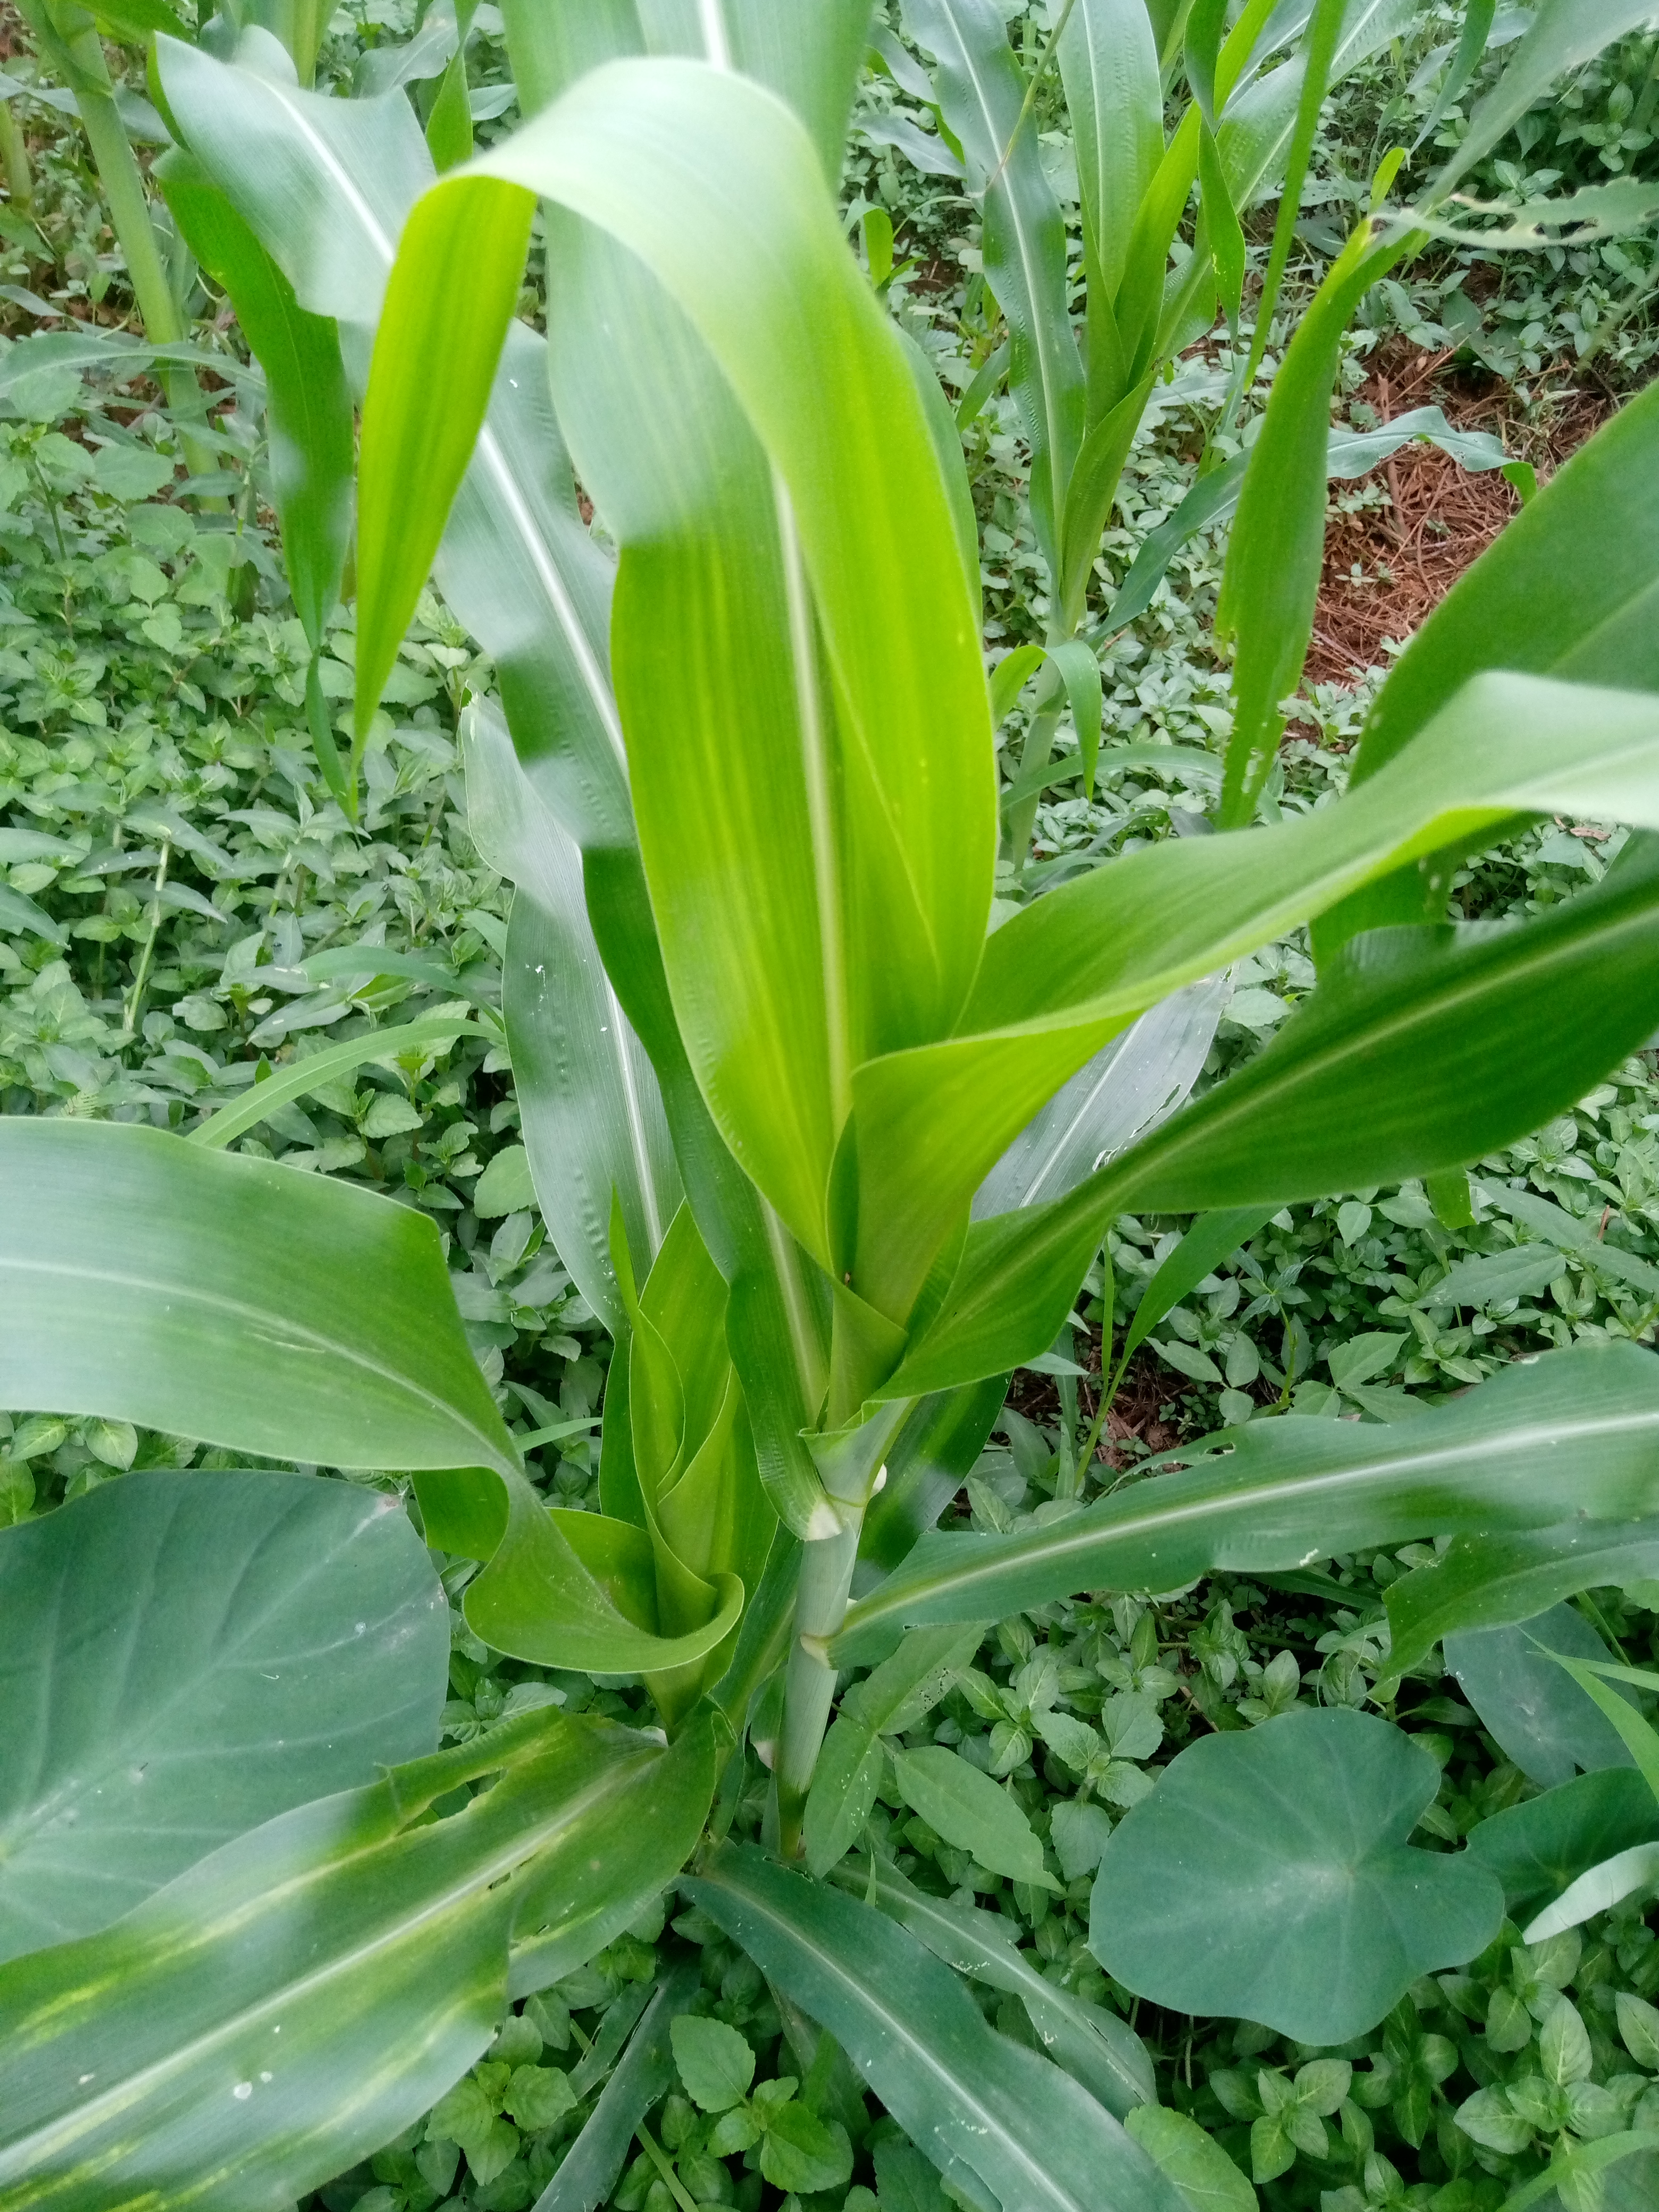
Label: healthy